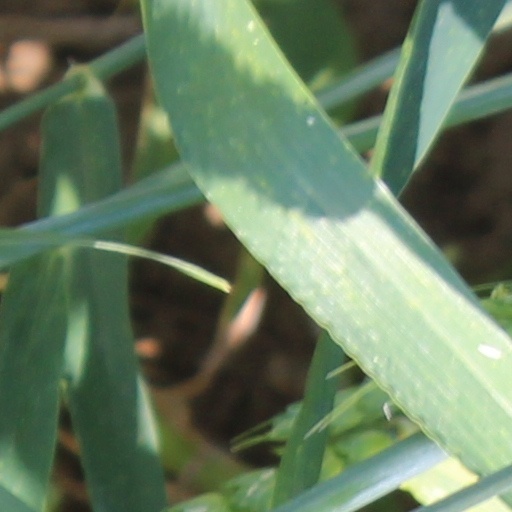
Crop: wheat